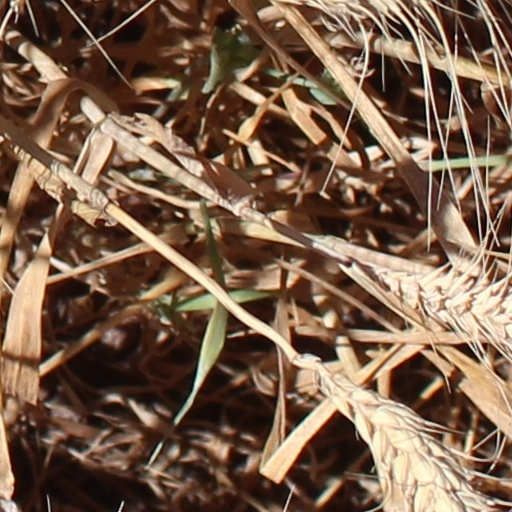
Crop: wheat